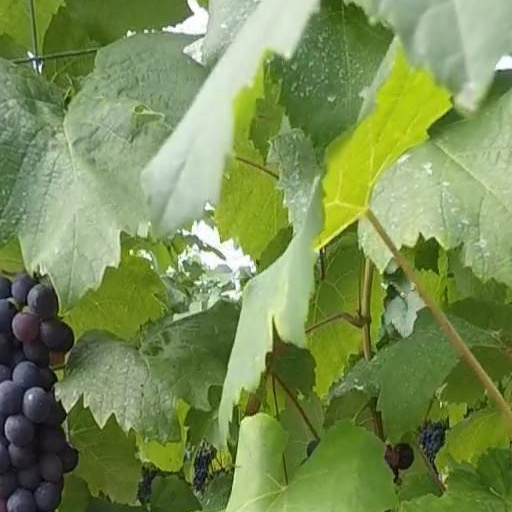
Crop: grape